Victor Valley College

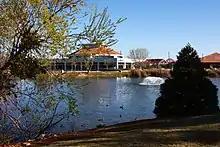
Victor Valley College campus

Victor Valley College is split into Upper and Lower campuses by a escarpment running through the school property. The Upper Campus sits on the bluff (plateau) and is bounded on the west by Spring Valley Lake Parkway. The upper-campus academic and administration buildings are clustered around the man-made Sewell Pond ( above sea level). The Lower Campus lies in the Mojave River floodplain adjacent to the Mojave River and the Mojave Fish Hatchery, which is run by the State of California. The Lower Campus is home to many of the career technical programs and athletic facilities. The land directly north of the campus property (adjacent to Spring Valley Lake and golf course) offers additional expansion room, which is somewhat limited by hilly terrain, washes, and a natural debris flow zone. Bear Valley Road physically limits Victor Valley College on the south, being a major highway as well as the city limit of Hesperia.